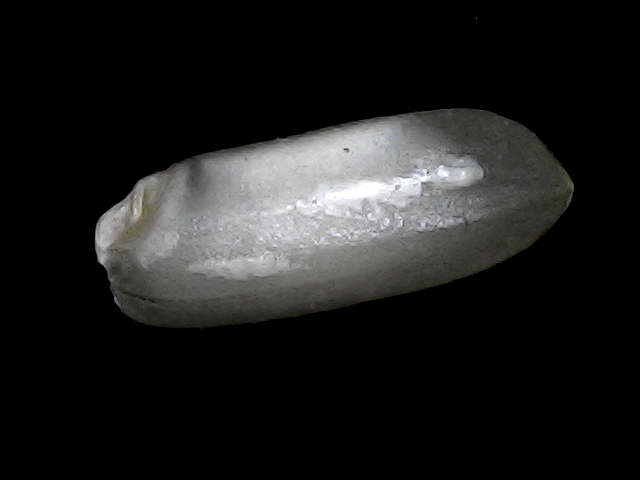
Rice variety: BRRI74